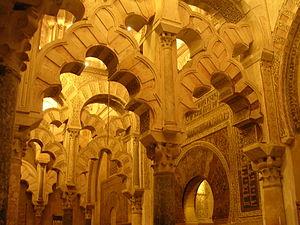
Cet article décrit l'art des mudéjars, en terre ibérique durant et après l'époque d'al-Andalus.